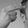
ASL letter: H